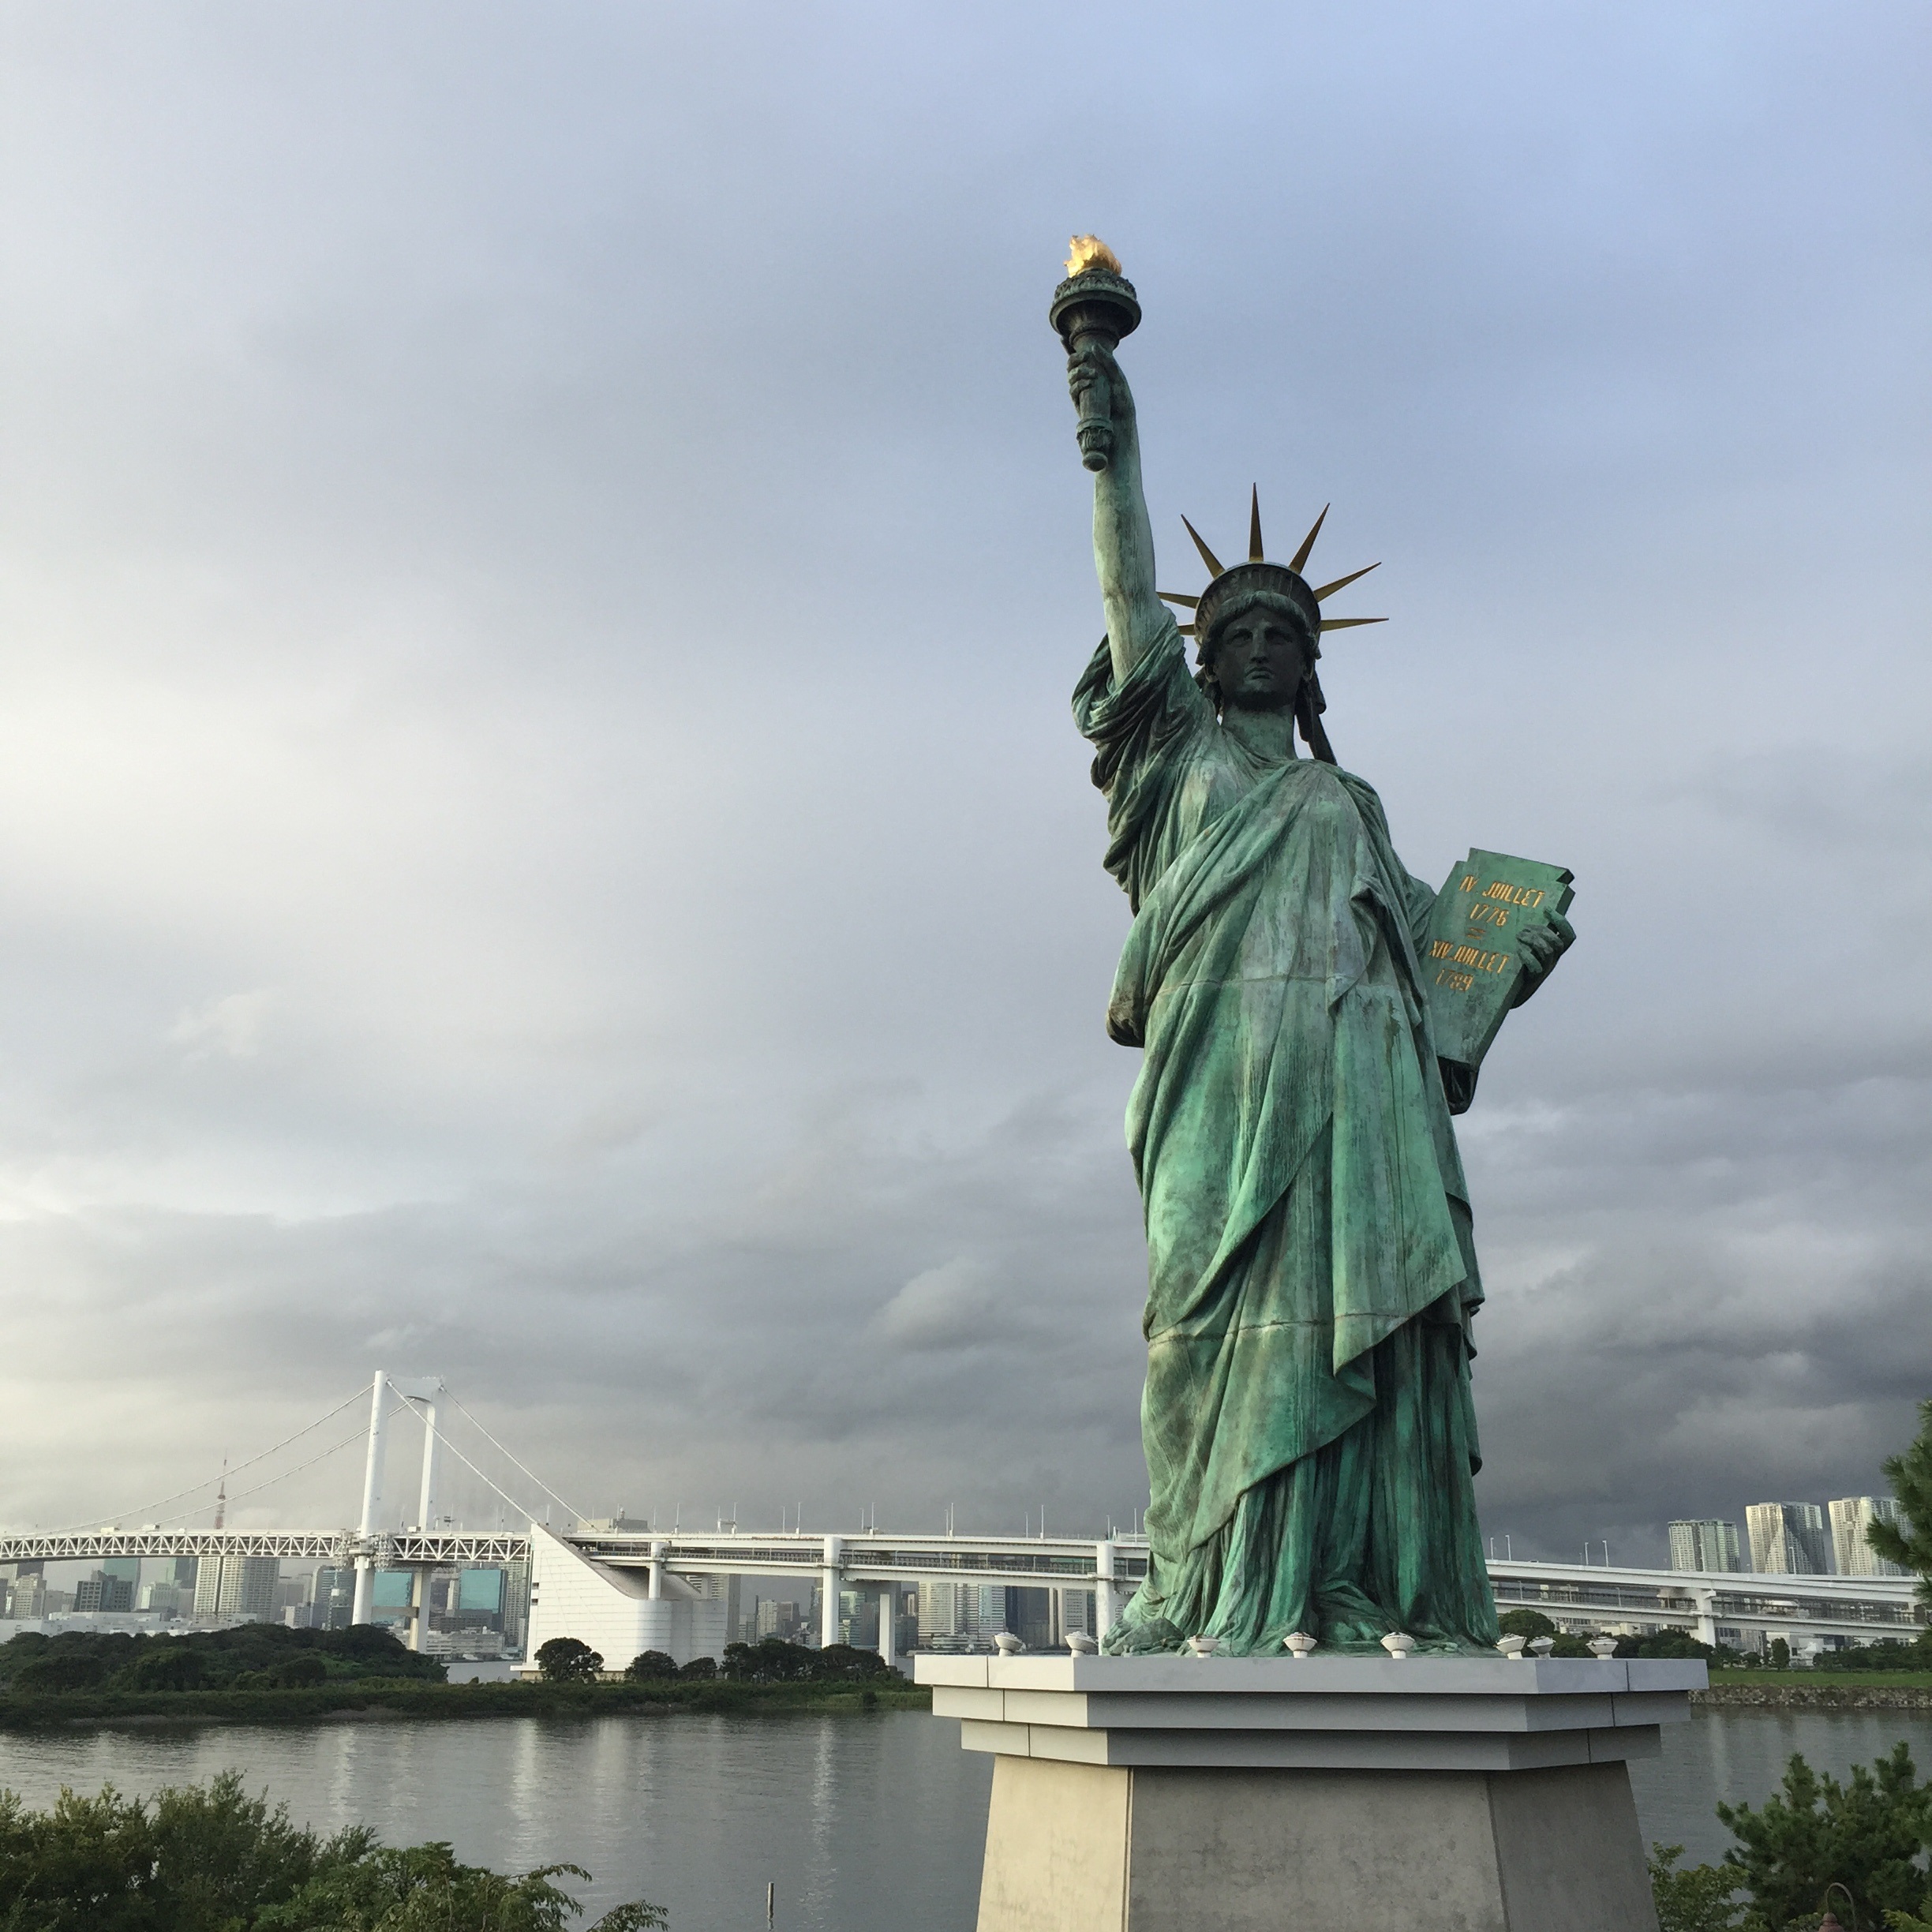
monument, travel, statue, bay, landmark, japan, sculpture, memorial, liberty